Jan Hendrik Hofmeyr (Onze Jan)

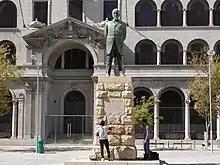
Statue of J.H. Hofmeyr on Church Square, Cape Town

In 1890, Hofmeyr joined forces with Cecil Rhodes, who became premier of Cape Colony with the support of the Bond. Hofmeyr's influence was a powerful factor in the conclusion of the Swaziland convention of 1890, as well as in stopping the trek to Banyailand (Rhodesia) in 1891, a notable reversal of the policy he had pursued seven years before. But the reactionary elements in the Bond grew alarmed at Rhodes's imperialism, and in 1895 Hofmeyr resigned his seat in parliament and the presidency of the Bond.